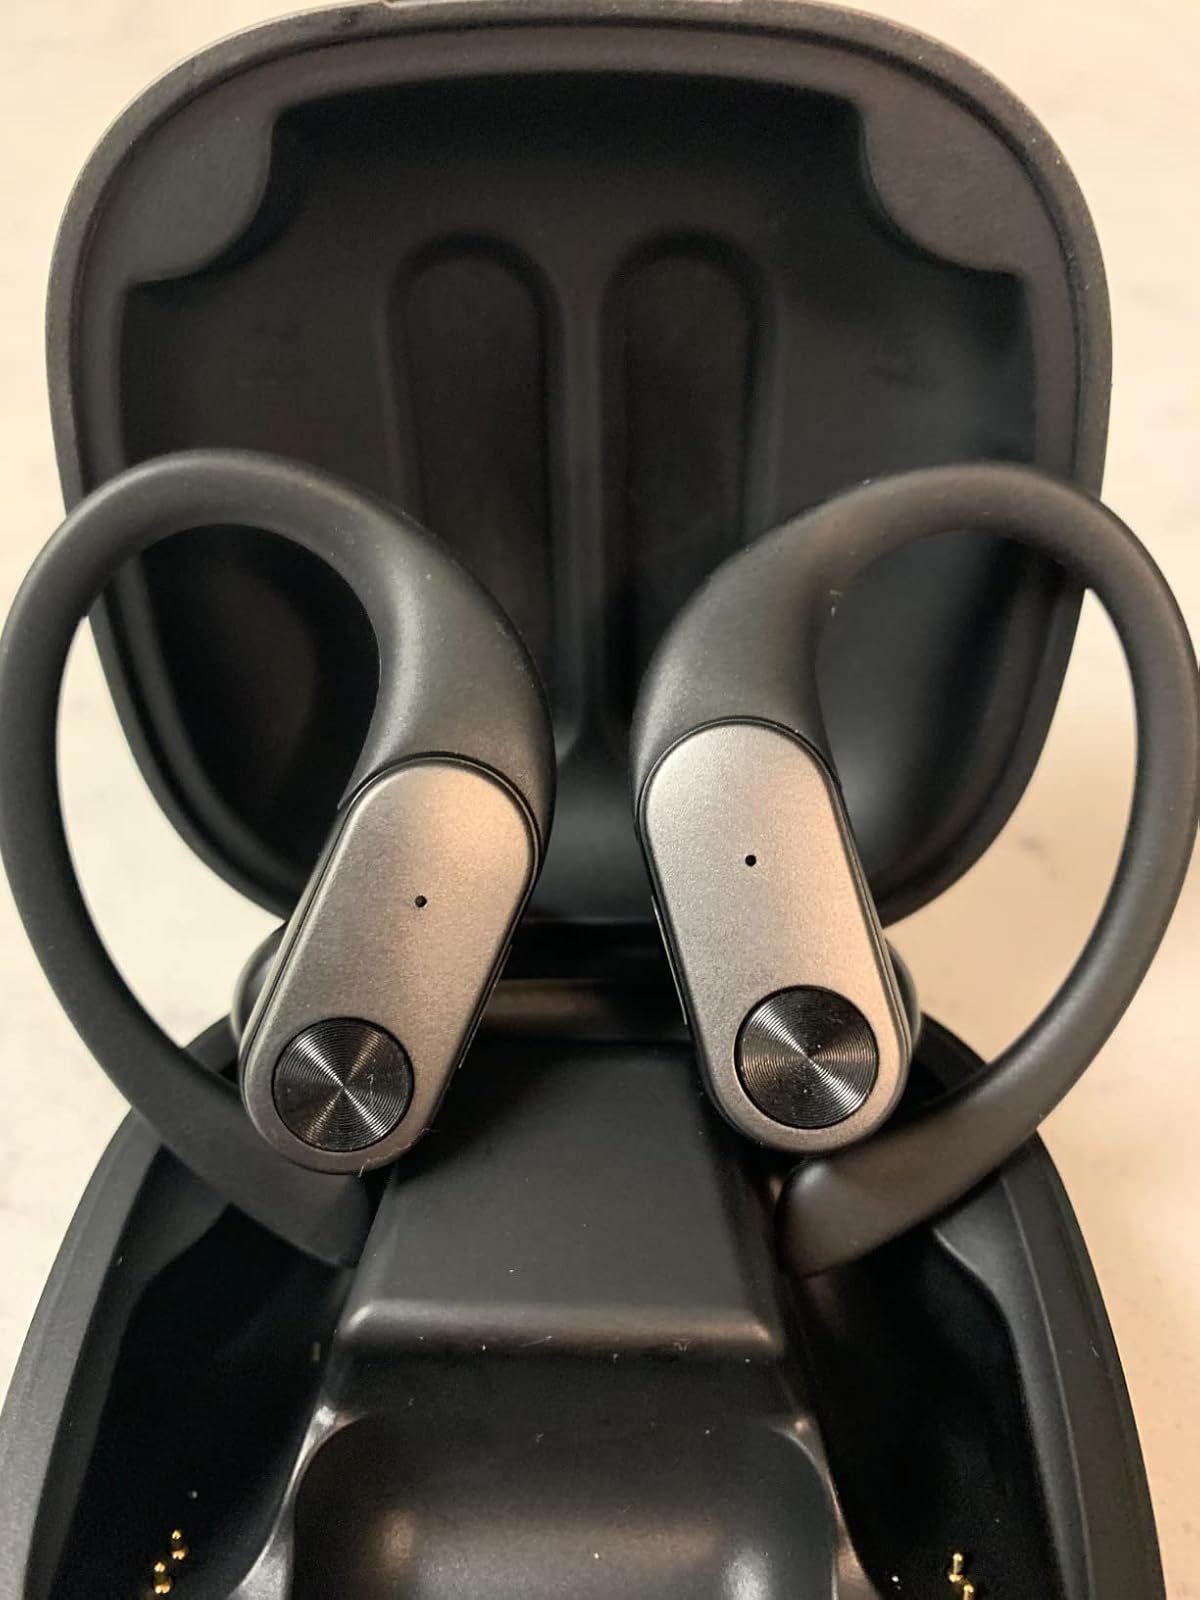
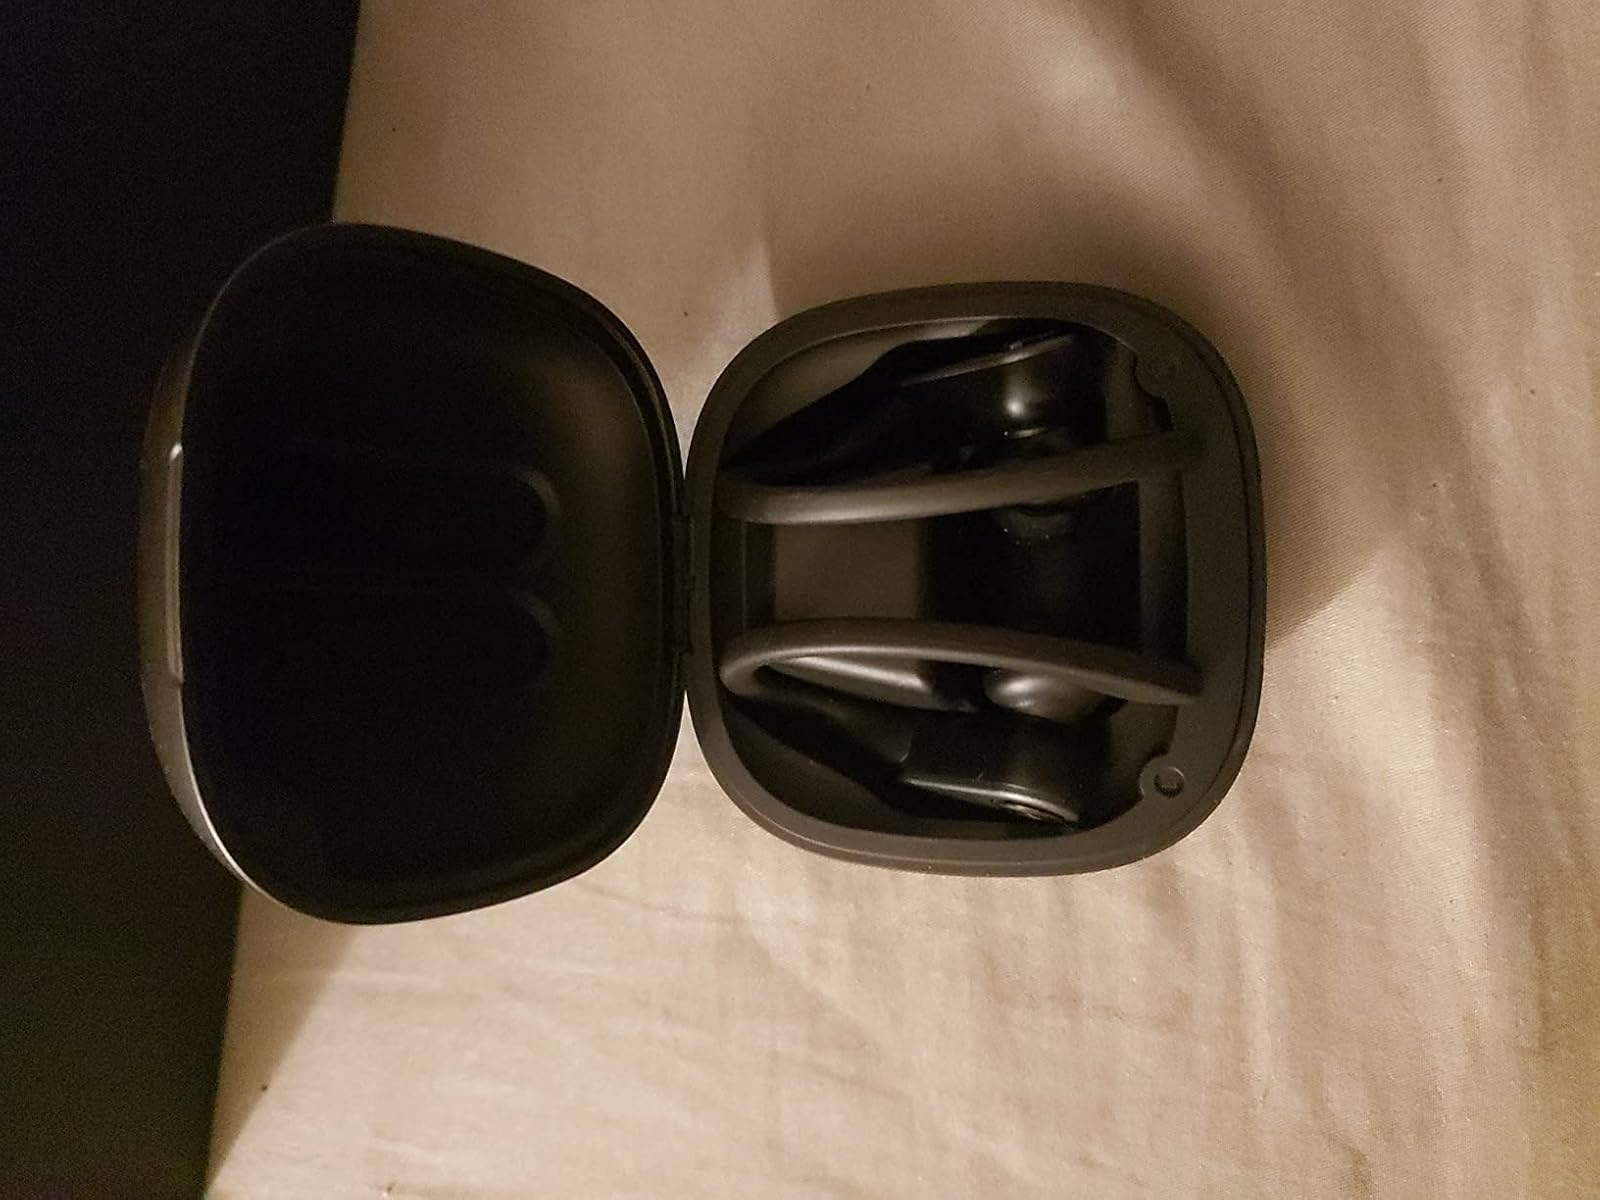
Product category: earbuds
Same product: yes